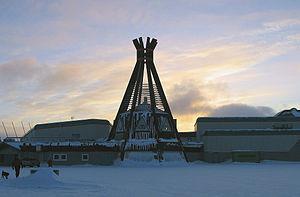
Centre communautaire de Chisasibi, Québec, Canada
Chisasibi est une municipalité de village cri située dans le territoire d'Eeyou Istchee dans le Nord-du-Québec au Canada. Elle est le siège de la Nation crie de Chisasibi.